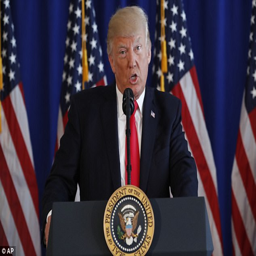
politician admonished the day 's tragic events , saying in a press conference : but many thought he did not go far enough